Gjelbrim Taipi

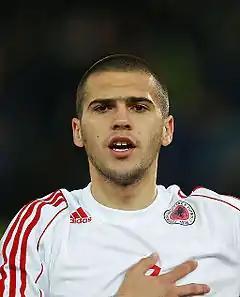
Taipi with Albania U21 in 2014

Gjelbrim Izir Taipi (born 13 December 1992) is a Kosovan professional footballer who plays as an attacking midfielder for Prishtina.